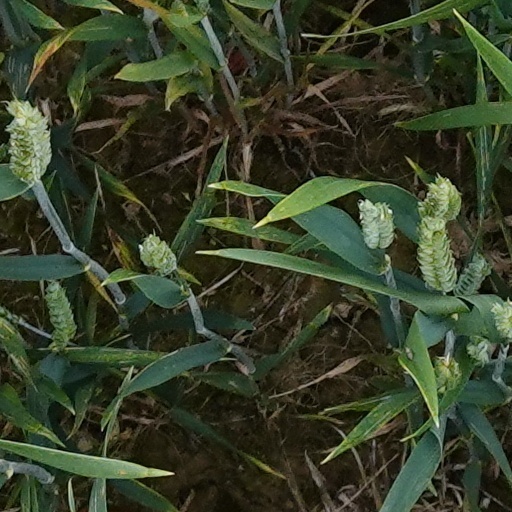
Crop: wheat